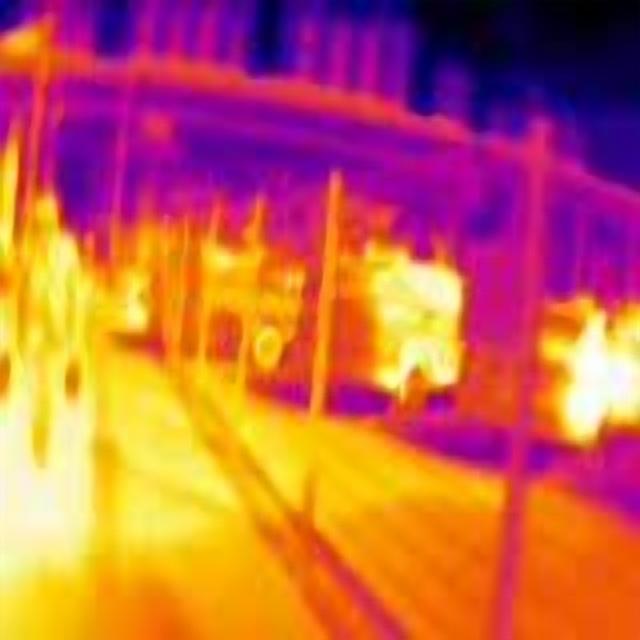
Detected objects:
label: person